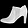
Label: Ankle boot